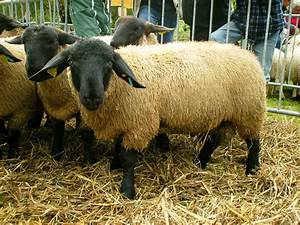
Label: sheep